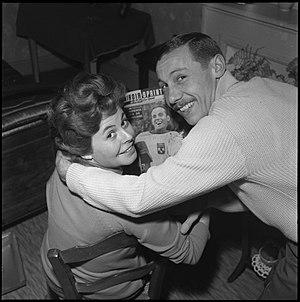
Domicile de Robert Bocchi. 1958-1959. Vue de Robert Bocchi, joueur du Toulouse Football Club, lisant une revue de Miroir-Sprint, avec sa femme.
Miroir-Sprint est un magazine sportif hebdomadaire français proche du Parti communiste français, créé en 1946 et disparu en 1971. Le titre donna également son nom à une maison d'édition, qui, renommée Vaillant-Miroir Sprint, disparaît en 1992.